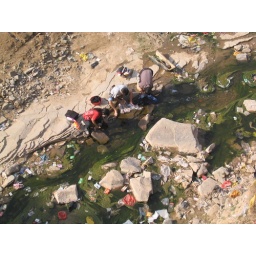
Washing clothes in a polluted river